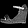
Label: Sandal